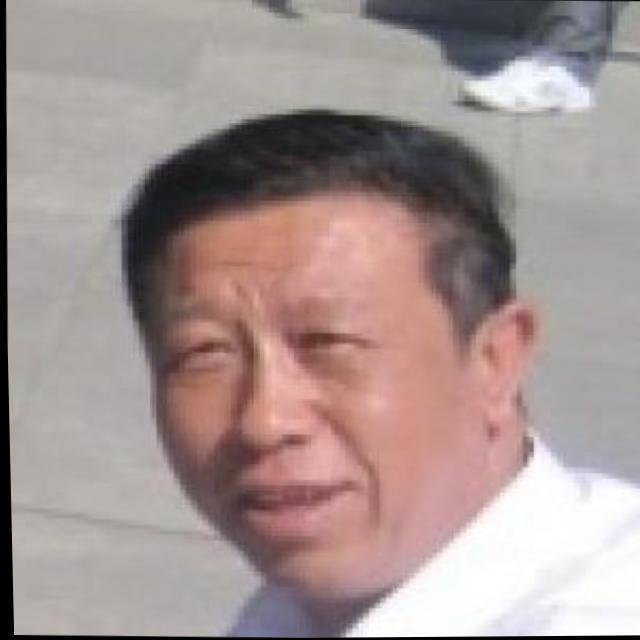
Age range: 45-64